Float tube

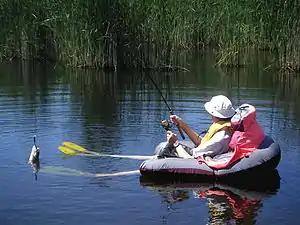
An angler in a float tube catching a black bass

A float tube, also known as a belly boat or kick boat, is a small, lightweight inflatable fishing craft which anglers use to fish from. They were originally doughnut-shaped boats with an underwater seat in the "hole." Modern designs include a V-shape with pontoons on either side and the seat raised above the water allowing the legs of the angler to be the only part of the body to be submerged. Float tubes are used for many aspects of fishing, such as flyfishing for trout or lure fishing for largemouth bass, and enable the angler to fish areas otherwise not fishable from the bank.